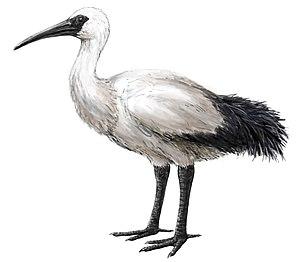
L'ibis de La Réunion ou solitaire de La Réunion, anciennement dronte de La Réunion et couramment, mais improprement dodo, est une espèce d'oiseaux endémique de l'île de La Réunion aujourd'hui disparue. Sa dénomination a beaucoup varié, l'apparentant tantôt à la dinde, au cygne, à la poule, à l'autruche et son appartenance taxinomique reste discutée. Les ornithologistes ont longtemps cru que cette espèce était apparentée au Dronte de Maurice à cause des dessins trouvés en Europe et supposés la représenter. Les seuls ossements retrouvés la font considérer aujourd'hui comme un ibis endémique.